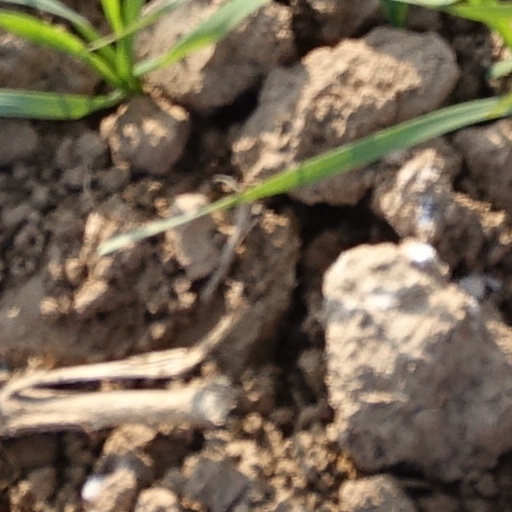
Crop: wheat